Kermit Edward Bye

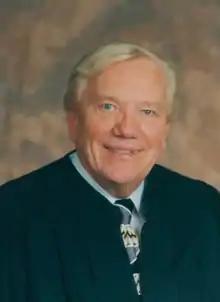

Kermit Edward Bye (January 13, 1937 – March 20, 2021) was a United States circuit judge of the United States Court of Appeals for the Eighth Circuit.